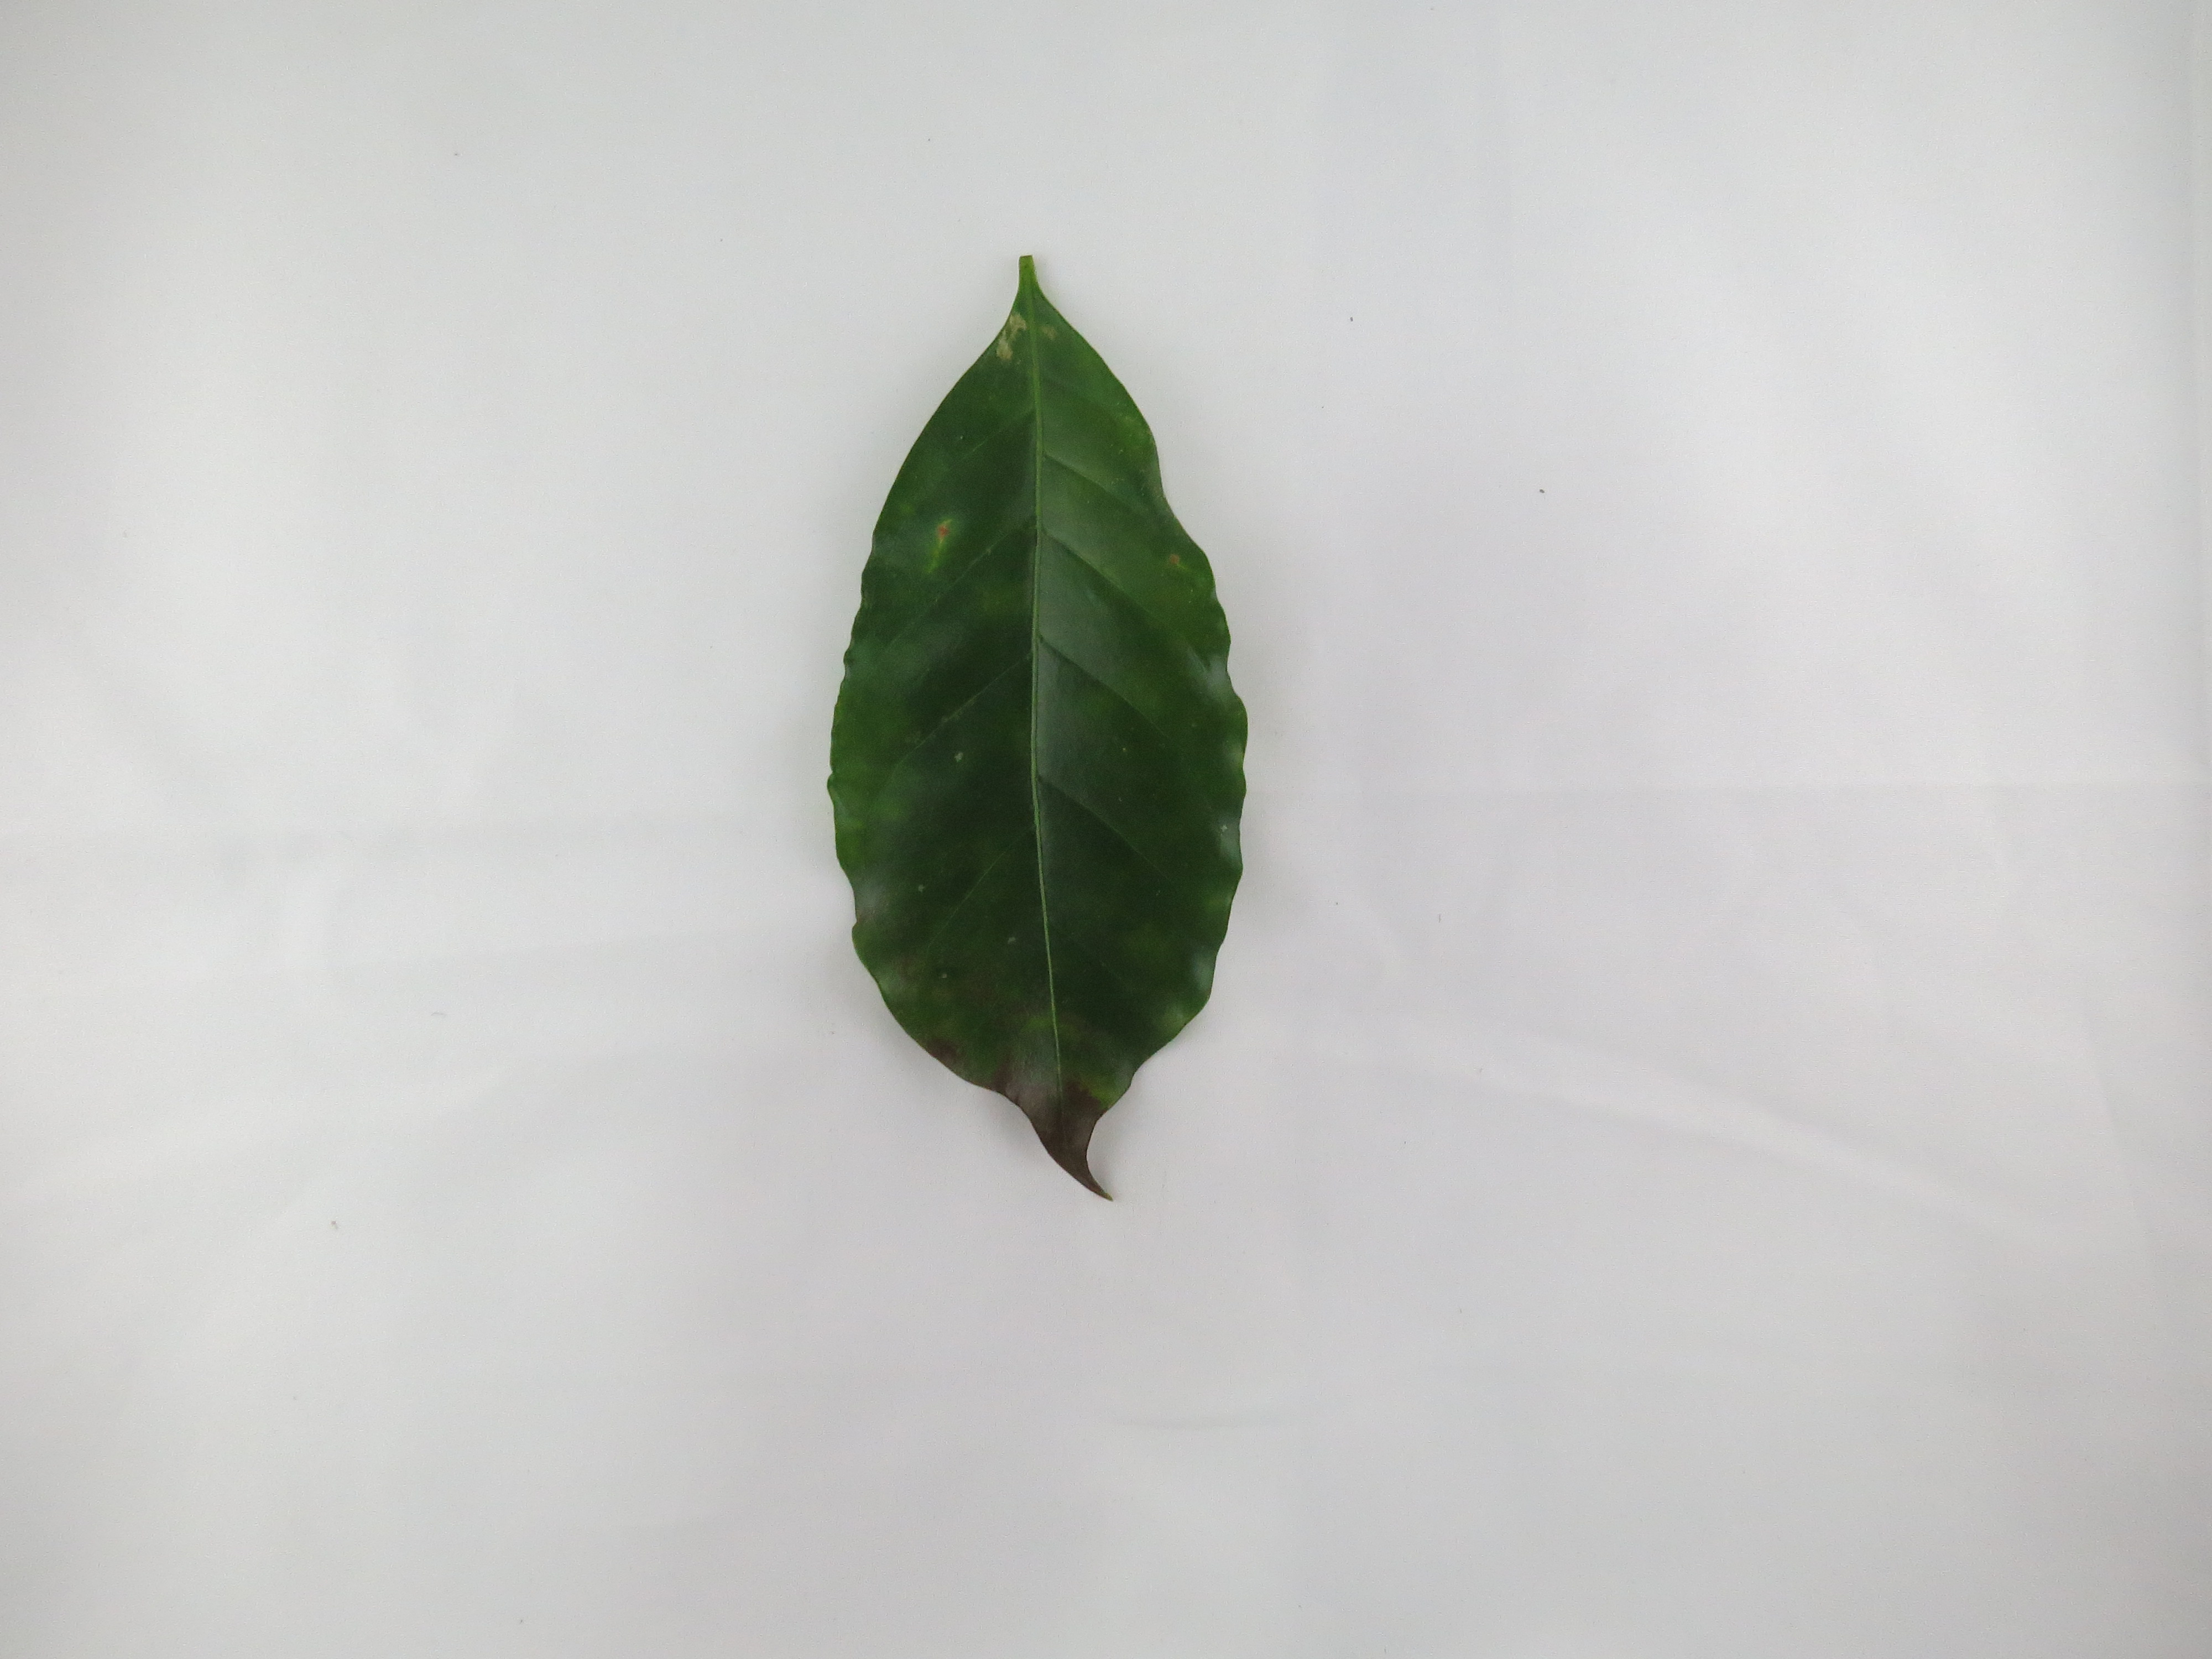
Label: potasium-K